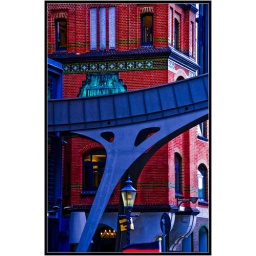
Hamburg 2009. This picture shows the bridge in front of the &amp;quot;Stilwerk&amp;quot; building in Hamburg